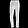
Label: Trouser